Charonne station

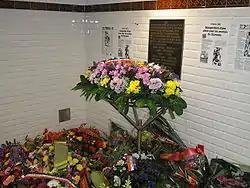
Commemorative floral tributes by the memorial plaque at the station, 2007

During the Algerian War of Independence (1954–1962) most French politicians came to accept the need to grant Algeria its independence. Only the "Organisation armée secrète" (OAS; Secret Armed Organization) continued to resist independence. The Left called for a demonstration on 8 February 1962 to denounce the OAS and the Algerian war. The Paris Police, led by Maurice Papon, repressed this demonstration, as it had done on 17 October 1961 (when between 32 and 200, mainly Algerian people, are estimated to have been killed). Police blocked nearby streets at both ends before charging the crowd. Demonstrators tried to take refuge in the entry of the Charonne metro station, but police pursued the crowd into the station and hurled heavy iron plates (used around the bases of trees and on metro vents) down onto demonstrators in the stairwells. Eight people were crushed to death or died from skull fractures and a ninth died from wounds in hospital. All of the dead, except a sixteen-year-old boy, were Communist Party or union members. Police blamed the violence on the demonstrators. A massive funeral demonstration drew between a quarter and a half million participants. The dead are buried in the Père Lachaise Cemetery near the "Mur des Fédérés". A ceremony at a memorial plaque in the station is held each February 8.